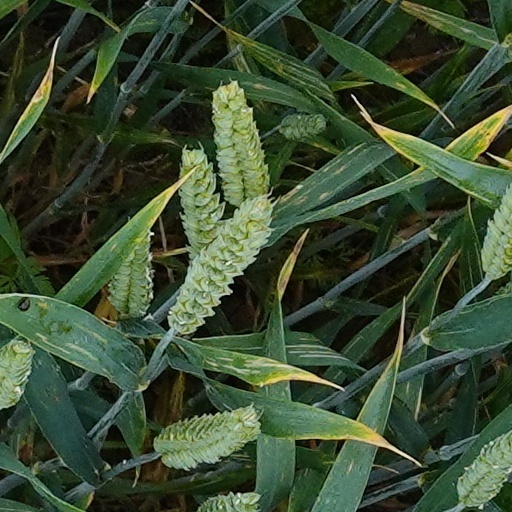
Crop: wheat